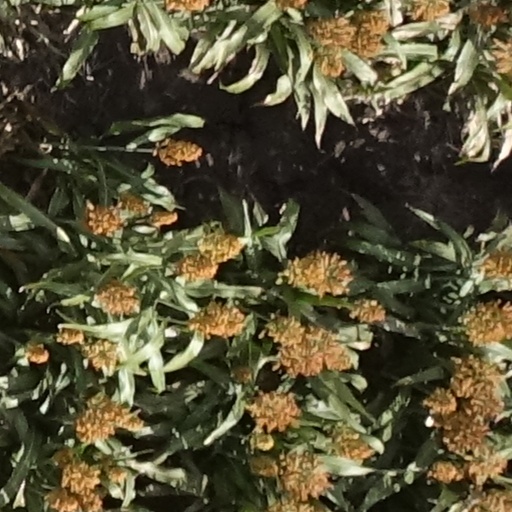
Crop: sorghum